Syracuse Orange

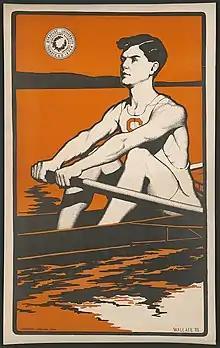
Illustration of a Syracuse University crewman (1905)

Home of the NCAA Division I Syracuse University ice hockey programs playing in the College Hockey America conference. Named for donors Marilyn and Bill Tennity, the Pavilion opened in October 2000.